Christian Gottlieb Jöcher

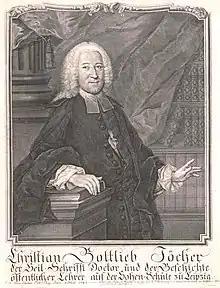

Christian Gottlieb Jöcher (20 July 1694 – 10 May 1758) was a German academic, librarian and lexicographer.